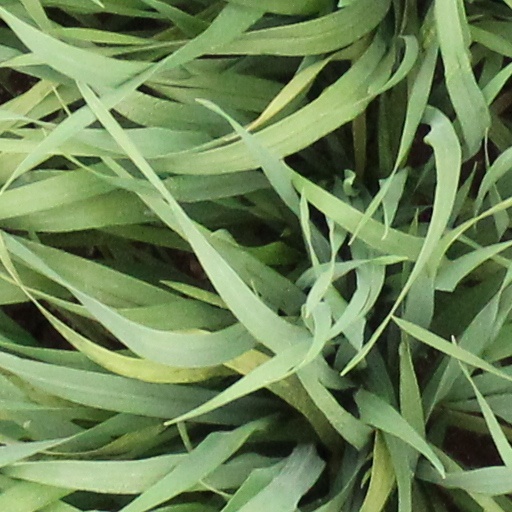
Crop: wheat